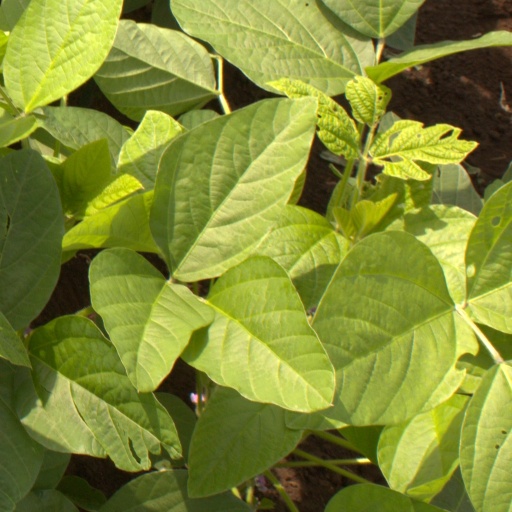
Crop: soybean